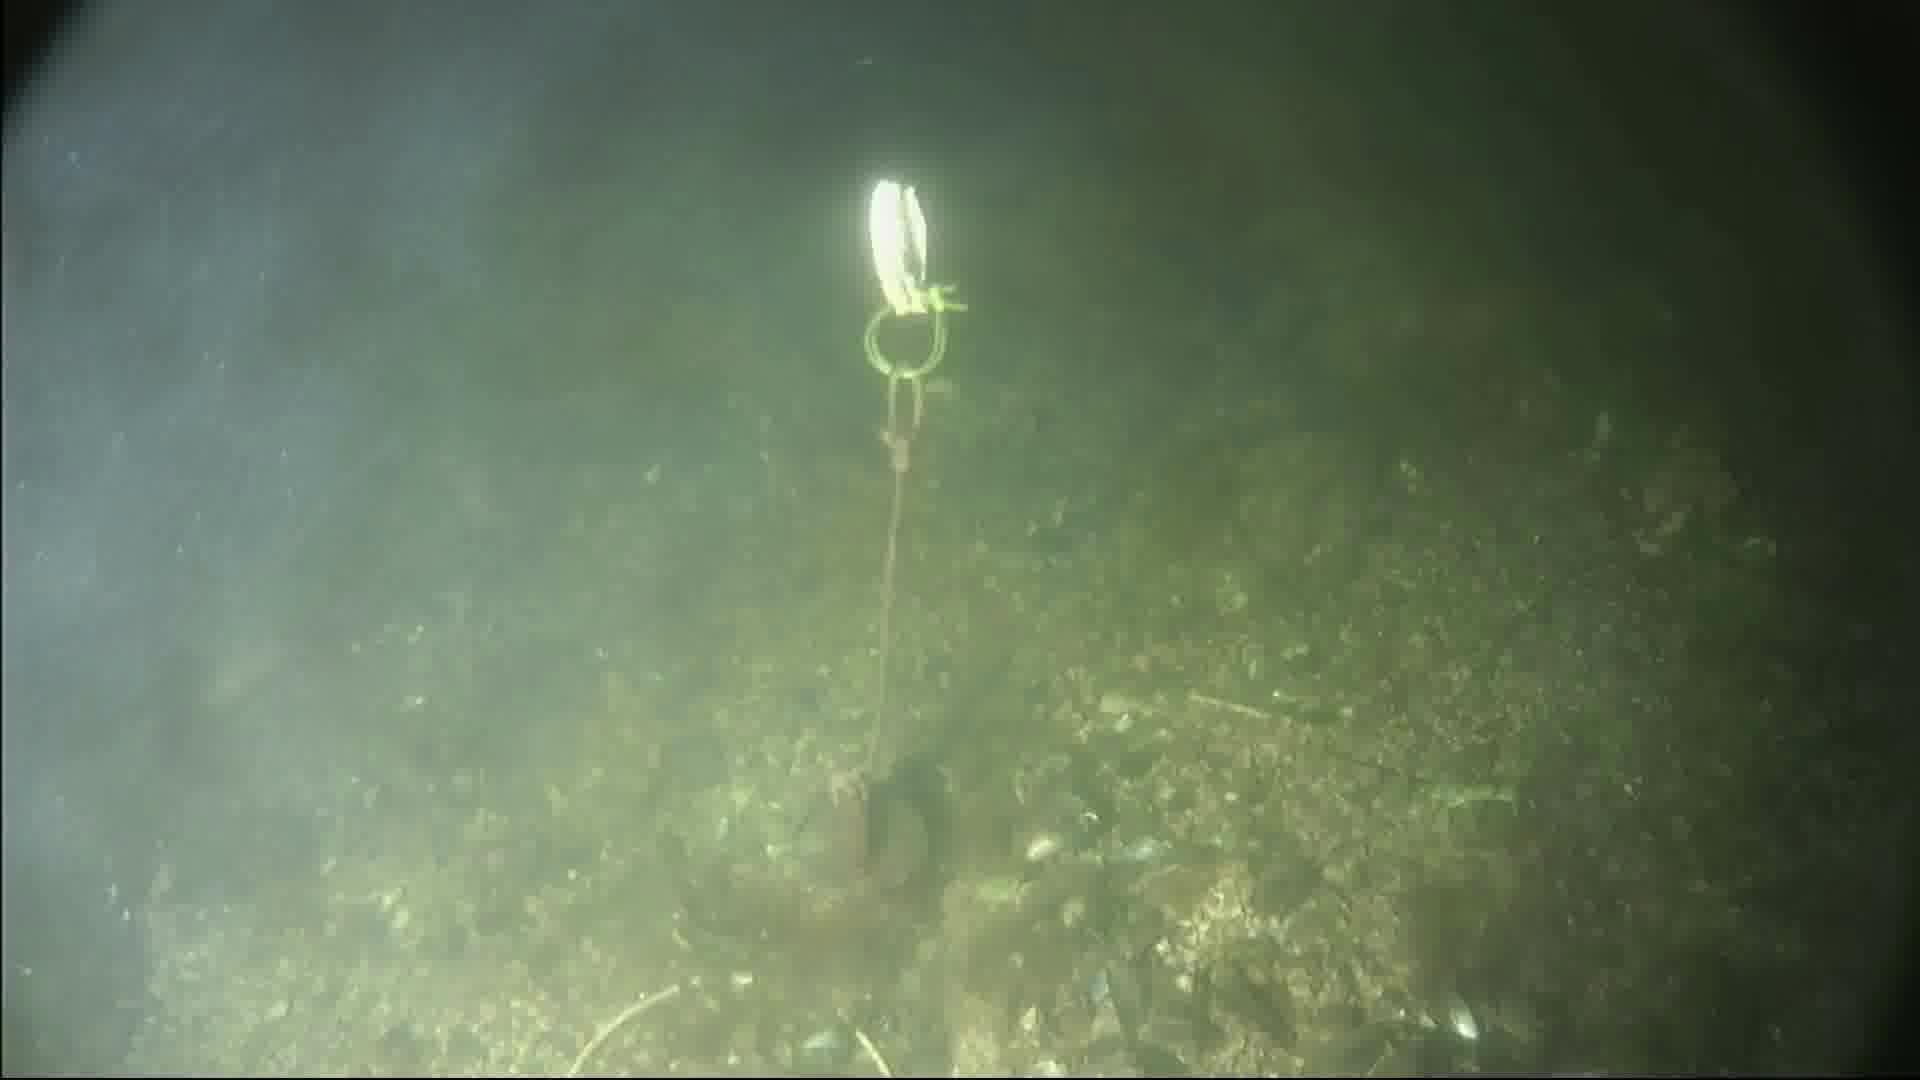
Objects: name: crab